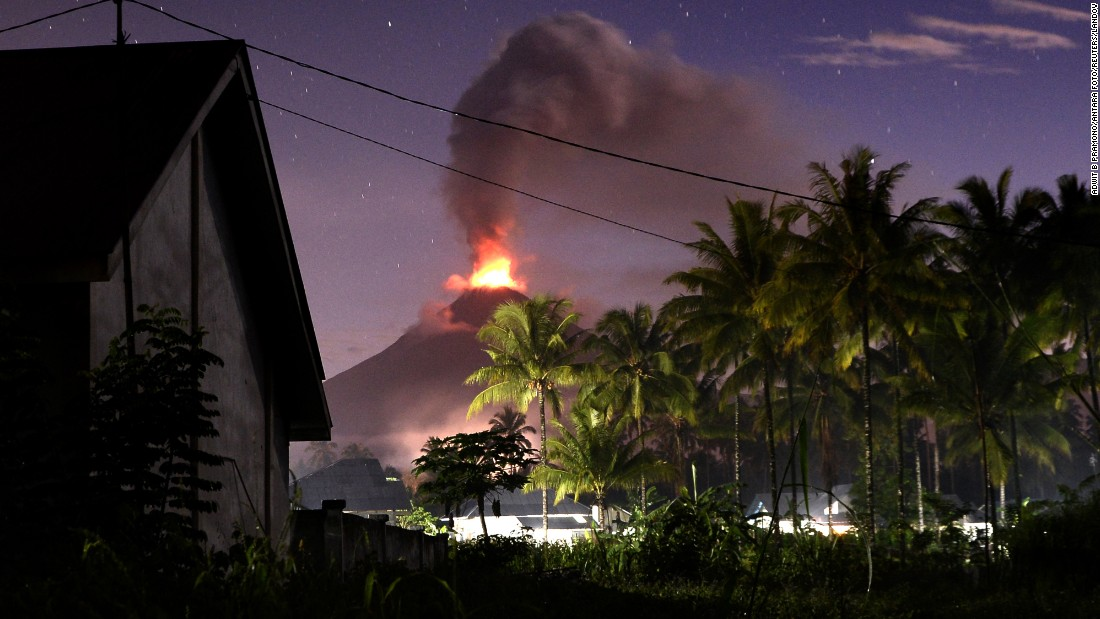
Fire: yes
Smoke: yes